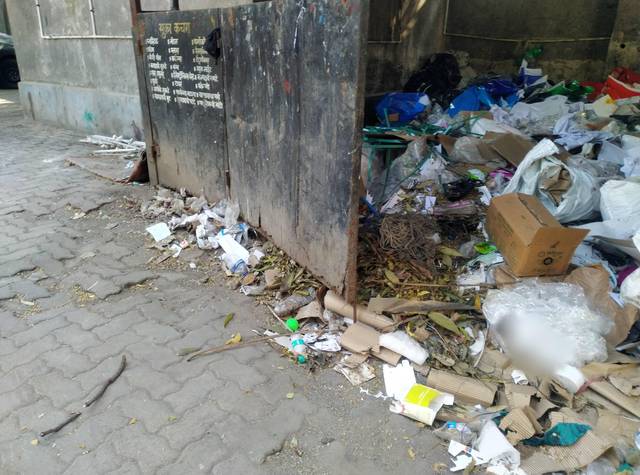
Region: India
Coordinates: 19.103, 72.914